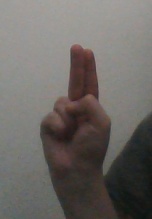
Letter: taa